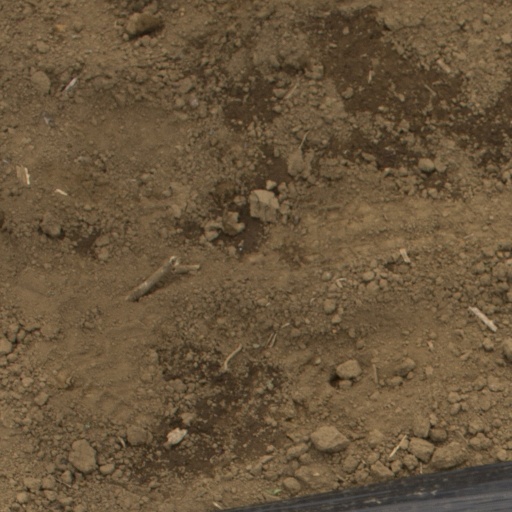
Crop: Jerusalem artichoke